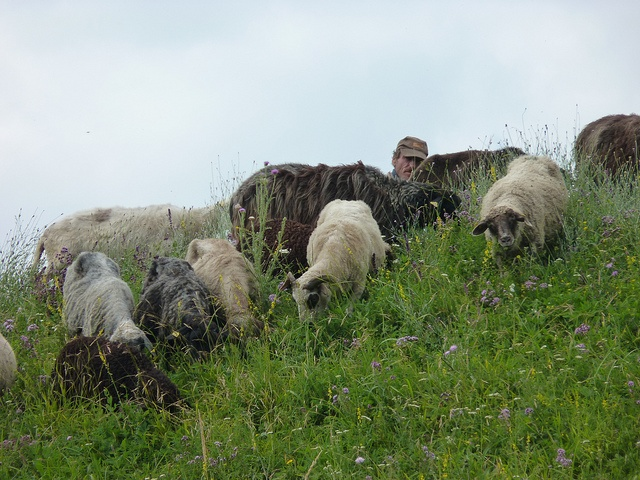
A herd of sheep standing on a grassy hillside.
A man walks behind a large herd of sheep.
A man with a flock of sheep in the grass.
Group of sheep grazing on hillside with man in the background.
A farmer looks over his herd as they graze the side of a hill.